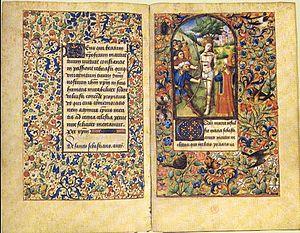
Les Heures de Marguerite de Foix sont un livre d'heures à l'usage de Paris, enluminé en France vers 1470-1480 pour Marguerite de Foix, duchesse de Bretagne et femme de François II de Bretagne. Il est actuellement conservé au Victoria and Albert Museum de Londres sous la cote Salting 1222.